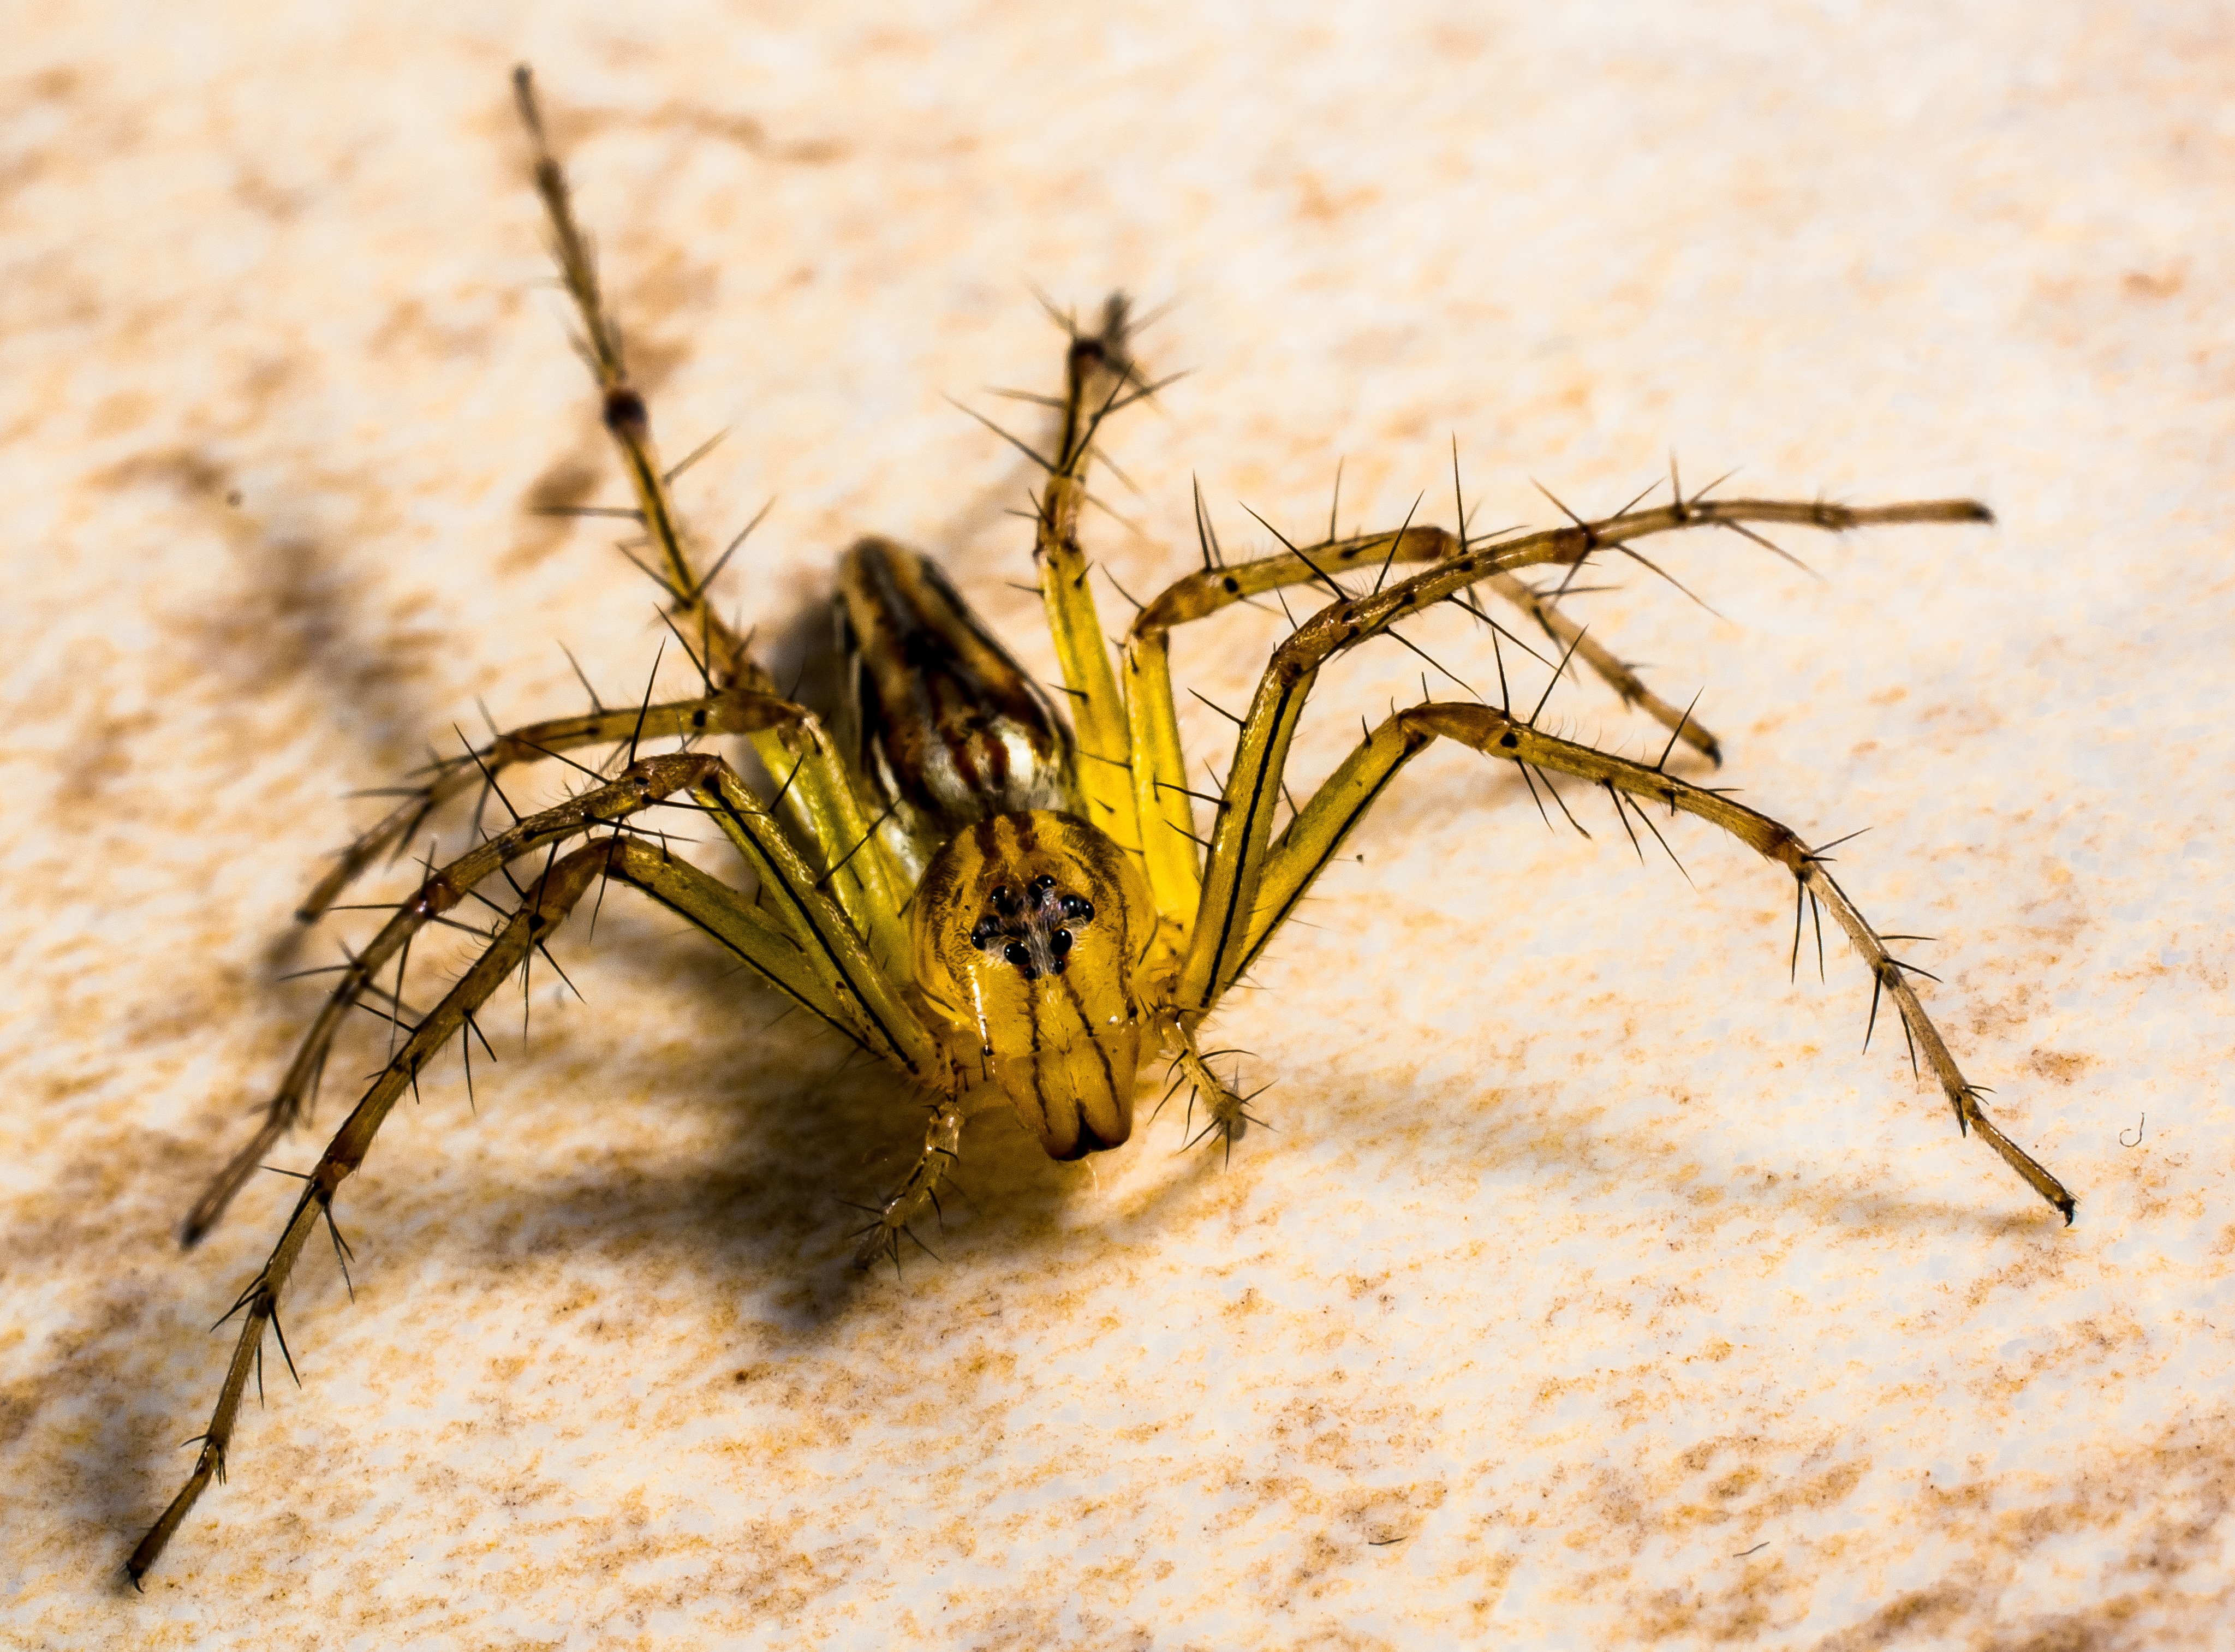
photography, insect, close, fauna, invertebrate, close up, spider, arachnids, macro photography, arthropod, wolf spider, small spider